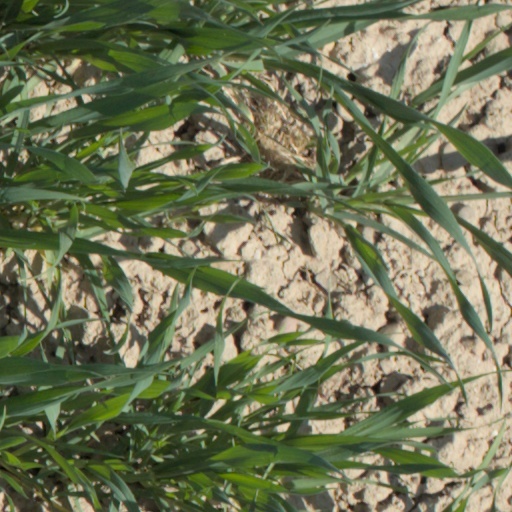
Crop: wheat